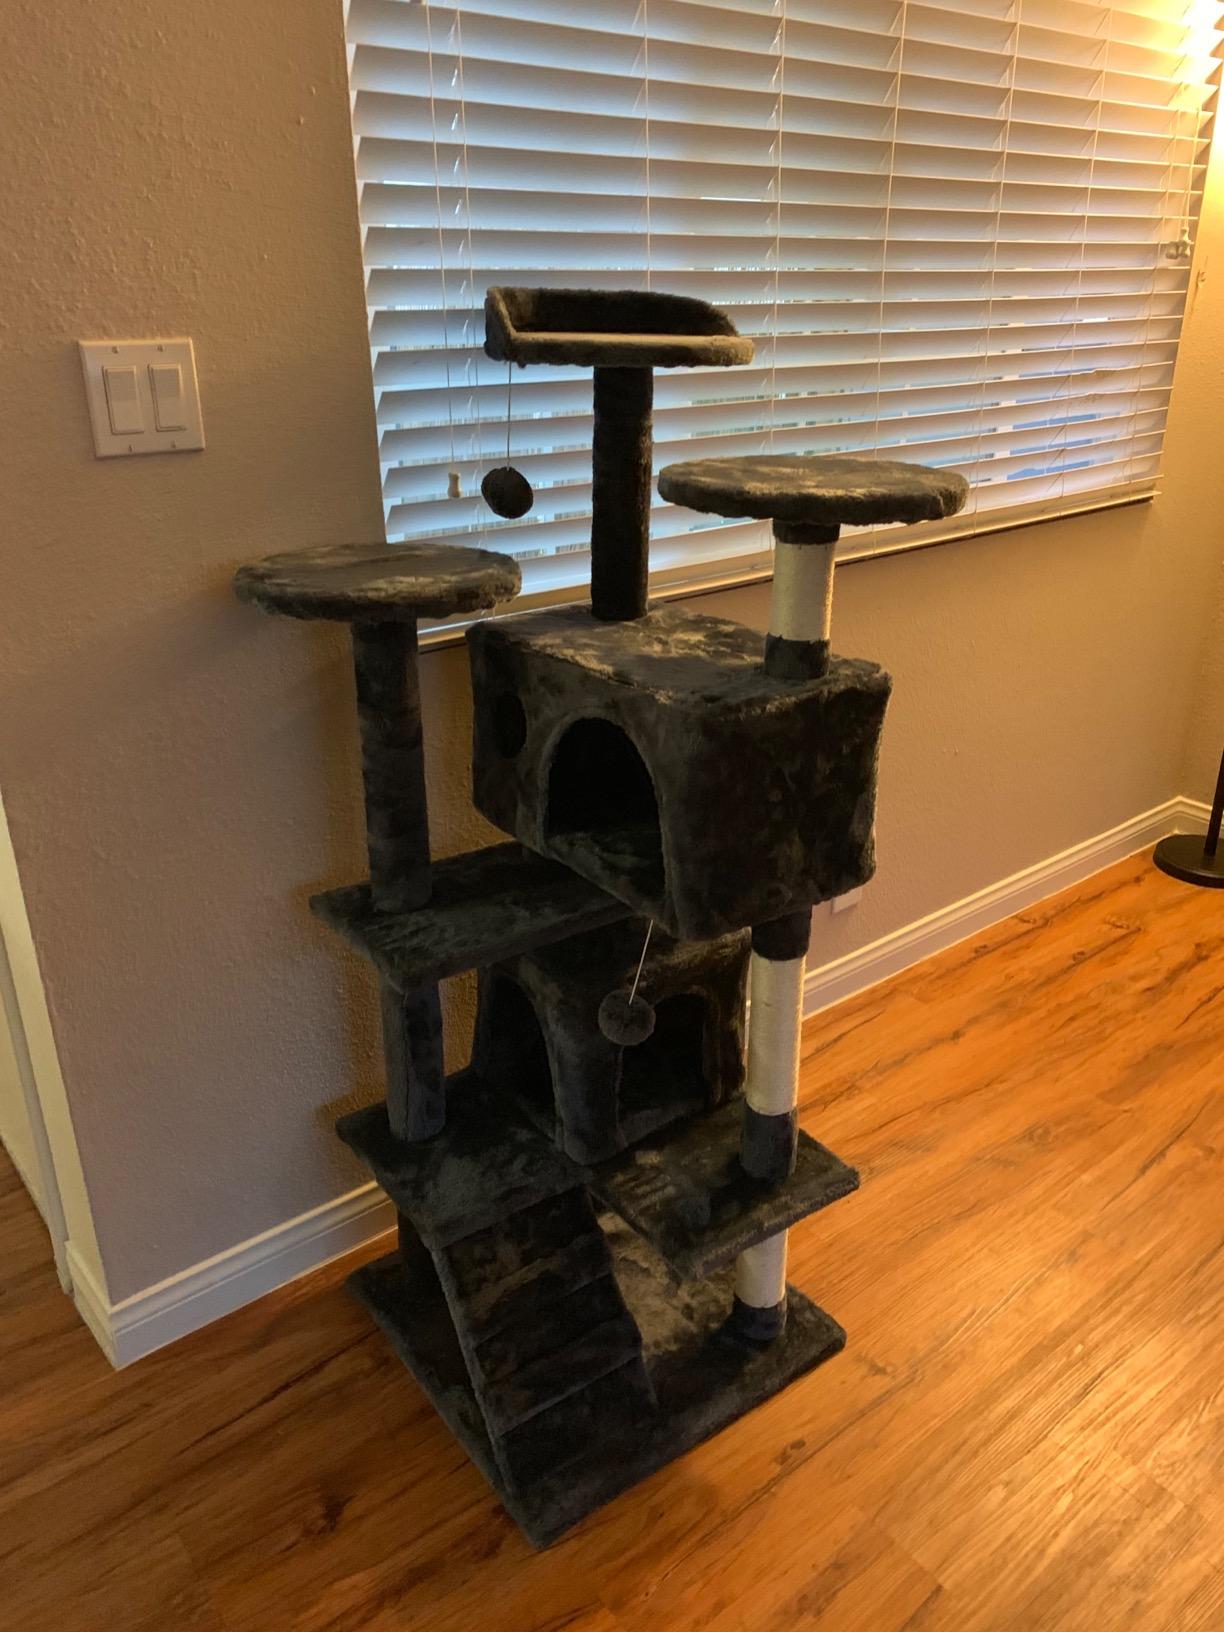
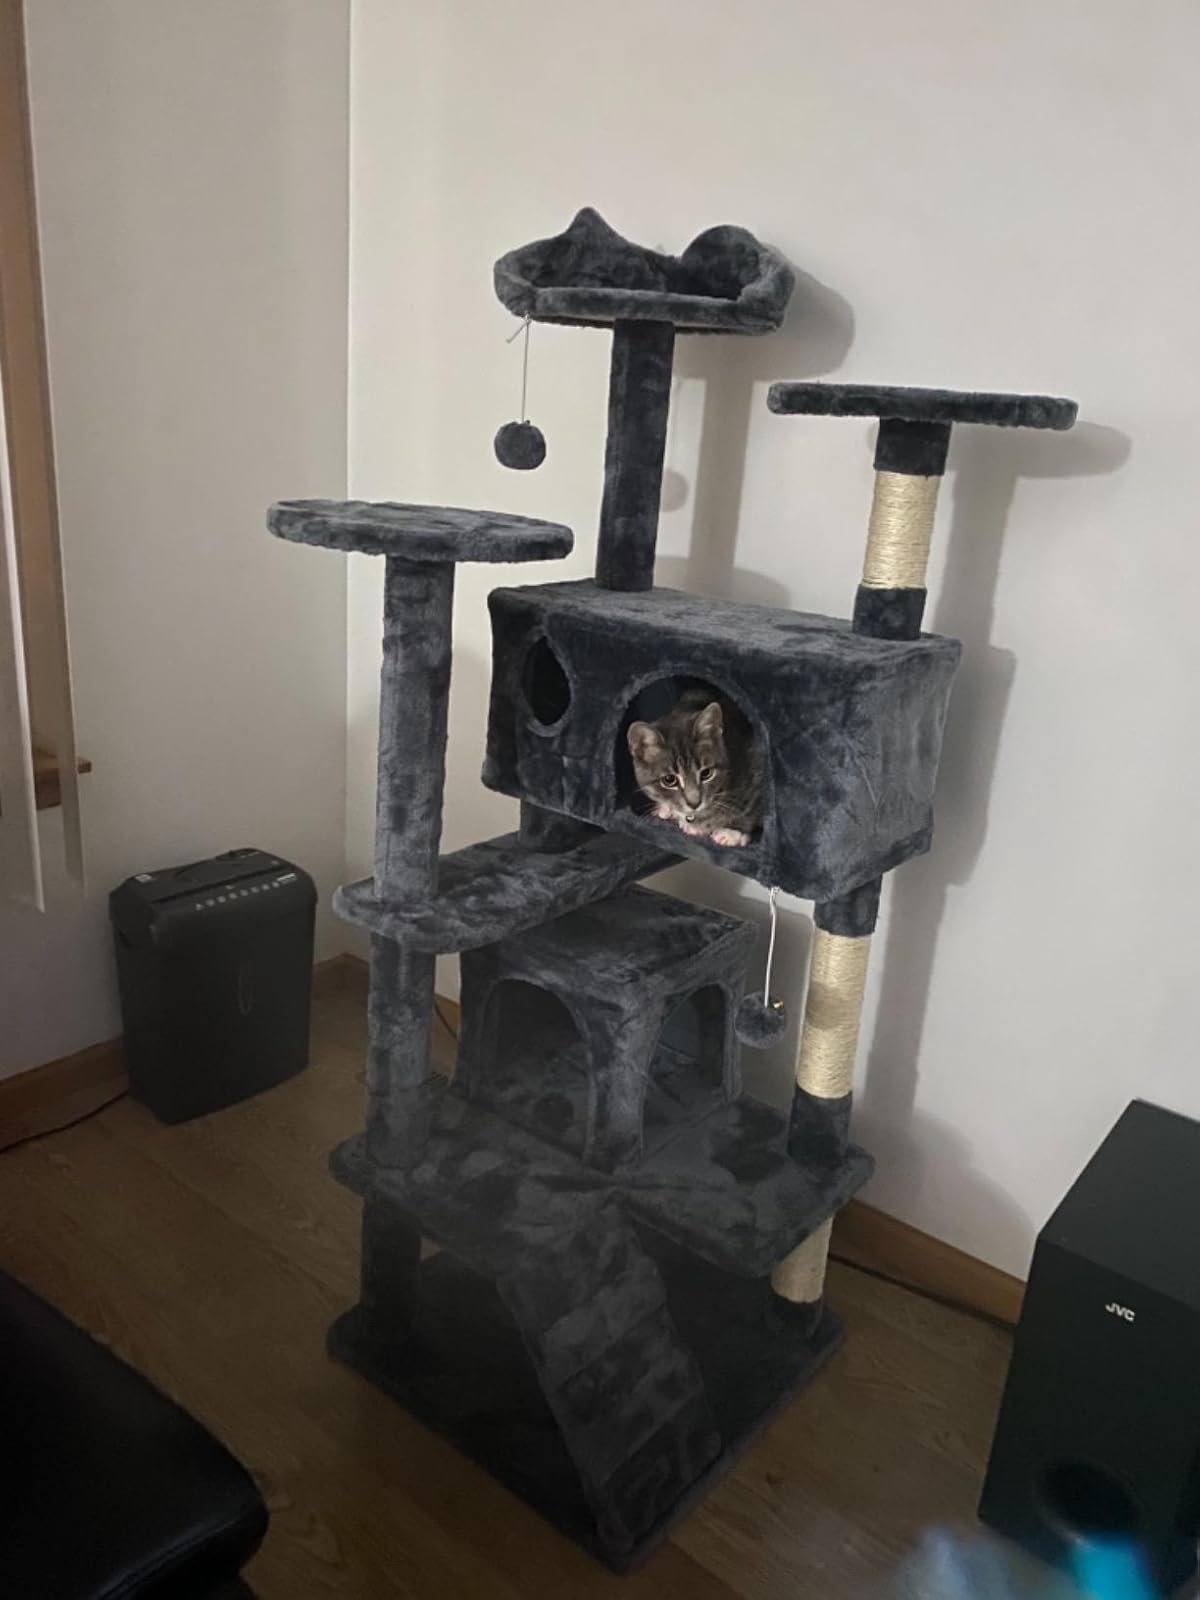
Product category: items_cat tree
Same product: yes